Beebe Hydrothermal Vent Field

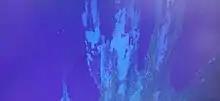
Approaching the Beebe vent complex at the Beebe (Piccard) hydrothermal field

The hydrothermal system was suggested to exist on an American-led oceanographic cruise in 2009 on the R/V "Cape Hatteras", with 3 hydrothermal plumes detected in the water column: Piccard, Walsh, and Europa. Beebe was visually confirmed in early 2010 on a British-led expedition with the RRS James Cook, though the Piccard plume could not be found, so the vent field was named Beebe. Americans returned to the vent field in 2011 on the Okeanos Explorer prior to scientific publications from the previous mission, and named the vent field Piccard, therefore creating a second name for the vent field. The Interridge Database lists the vent field as Beebe, though many American journals publish results under the name of Piccard.